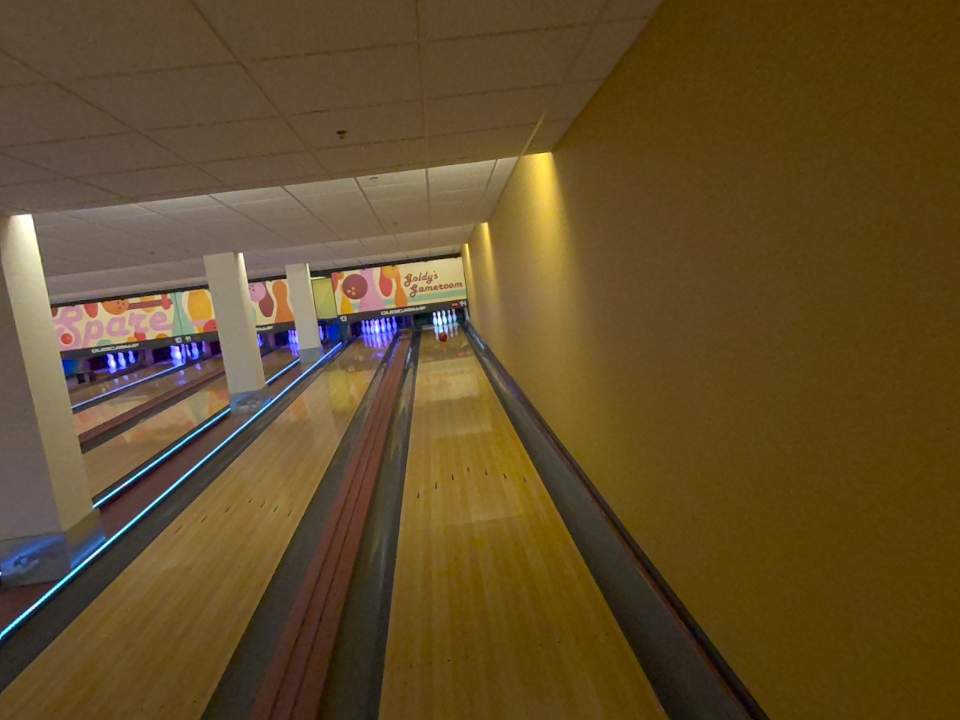
Object: bowling_ball